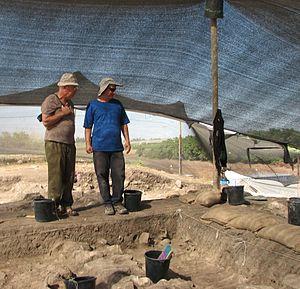
Amihai Mazar est un archéologue israélien né à Haïfa en 1942. Il est professeur d'archéologie à l'Institut d'archéologie de l'Université hébraïque de Jérusalem.